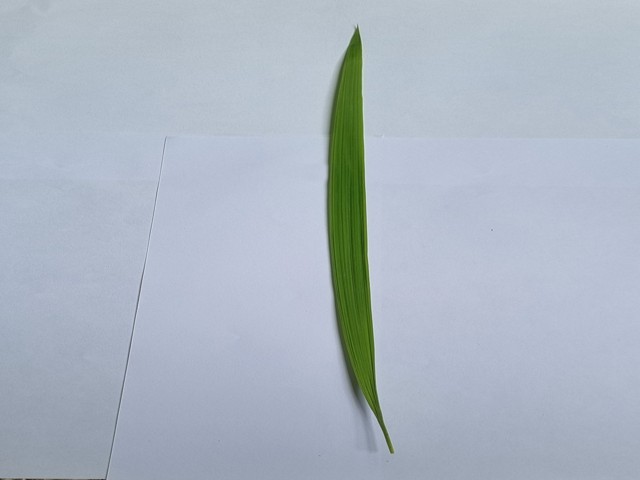
Plant: betal